J. B. Matthews

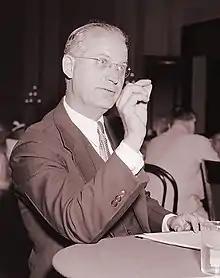
Matthews testifying before the Dies Committee in 1938

Joseph Brown "Doc" Matthews Sr. (1894–1966), best known as J. B. Matthews, was an American linguist, educator, writer, and political activist. A committed pacifist, he became a self-described "fellow traveler" of the Communist Party USA in the mid-1930s, achieving national prominence as a leader of a number of the party's so-called "mass organizations". Disillusionment with communism led to anti-communist testimony before the Dies Committee in 1938. He then served as chief investigator for the House Committee on Un-American Activities, headed by Martin Dies Jr., consultant on Communist affairs for the Hearst Corporation, and by June 1953 research director for Joseph McCarthy's Permanent Subcommittee on Investigations of the United States Senate. When Matthews published claims that the Protestant clergy comprised a base of support of the American Communist movement, he was forced to resign. This was regarded as McCarthy's first big defeat, signaling that his position was starting to weaken among his colleagues.